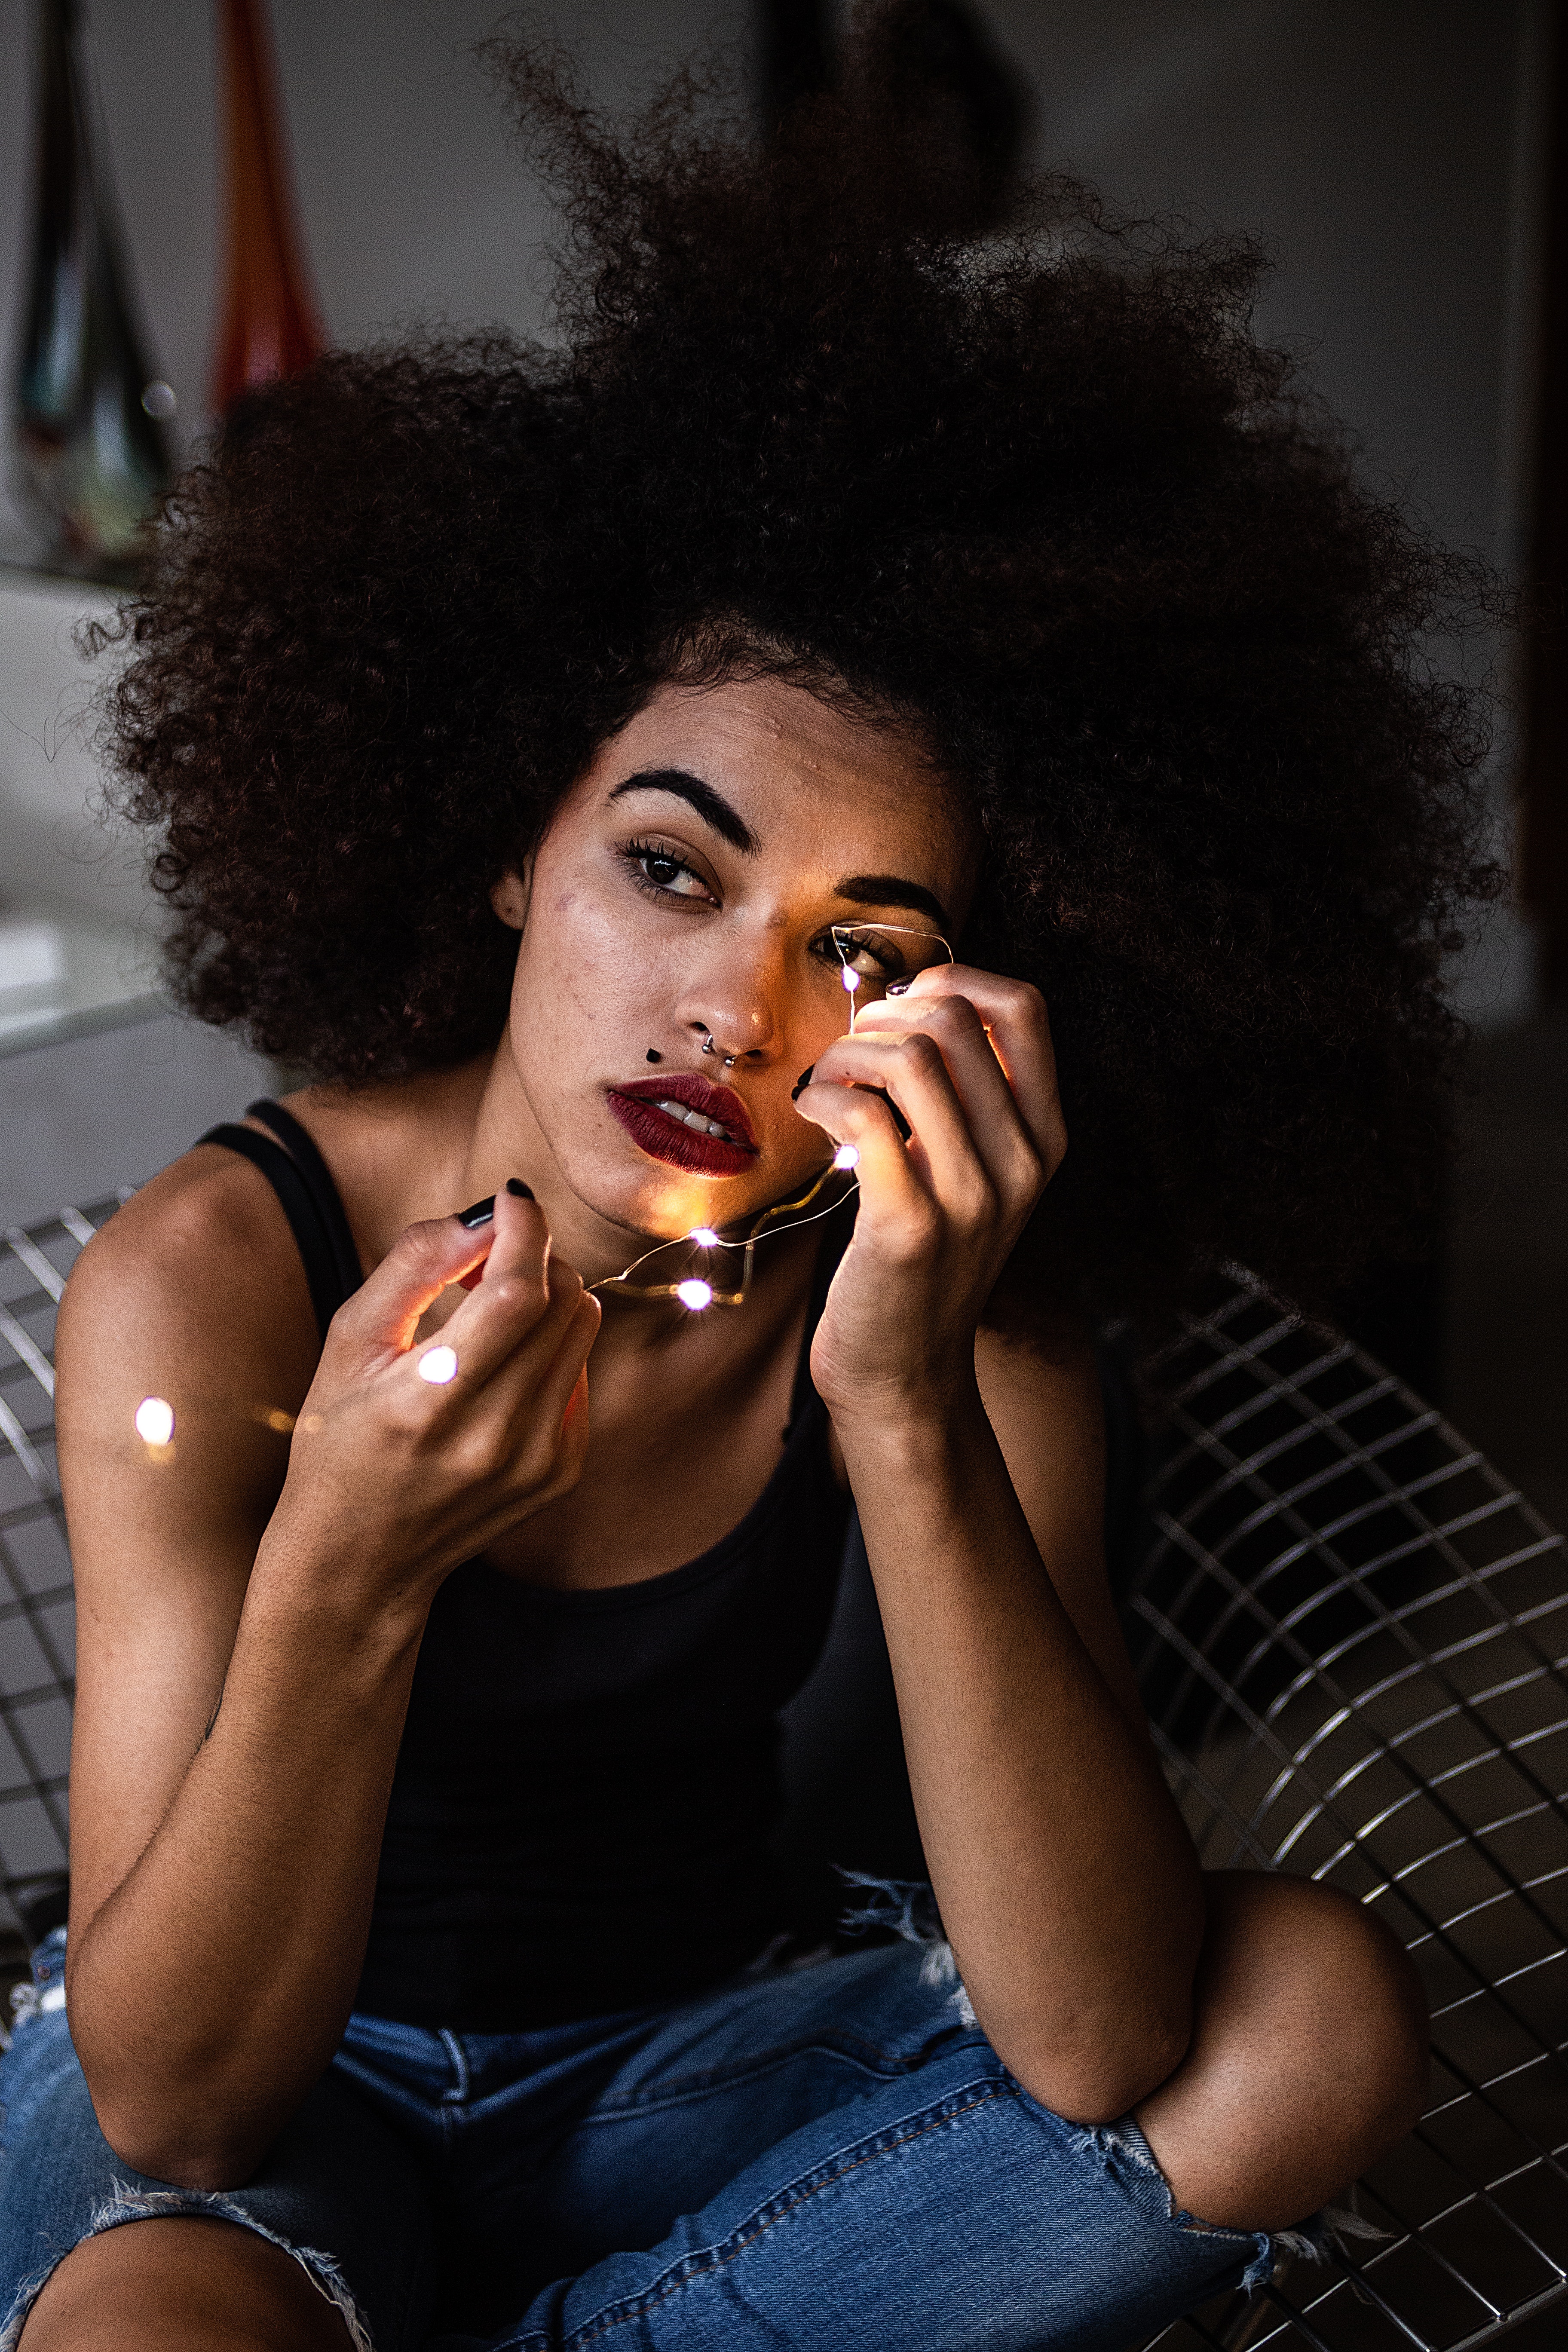
hair, face, lip, beauty, hairstyle, afro, eyebrow, fashion, black hair, eye, model, human, mouth, photography, photo shoot, cool, smoking, hand, long hair, neck, flash photography, portrait photography, sitting, drinking, gesture, ear